Las Anod

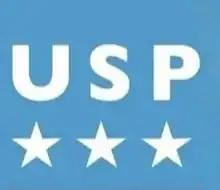
Garad Ali's USP party represented Warsangeli, Gadabuursi and Dhulbahante clans

The United Somali Party was founded in Las Anod with the intention of forming a non-Isaaq axis, due to tensions deriving from the instability in 1954 and 1955. The instability of 1954 was primarily due to camel-rustling between Dhulbahante and Habar Jeclo, whilst that of 1955 was due to roaming resulting from droughts that culminated into a war with Dhulbahante on one side battling the two Isaaq clans of Habr Yunis and Habar Jeclo on the other: